Shotgun cartridge

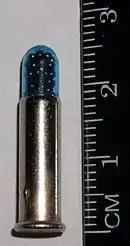
CCI .22LR snake shot loaded with #12 shot

The most popular shotgun gauge by far is 12-gauge. The bigger 10-gauge, once popular for hunting larger birds such as goose and turkey, is on the decline with the advent of the longer, "magnum" 12-gauge cartridges, which offer similar performance. The mid-size 20-gauge is also a very popular chambering for smaller-framed shooters who favor its reduced recoil, those hunting smaller game, and experienced trap and skeet shooters who like the additional challenge of hitting their targets with a smaller shot charge. Other less-common, but commercially available gauges are 16 and 28. Several other gauges may be encountered, but are considered obsolete. The 4, 8, 24, and 32 gauge guns are collector items. There are also some shotguns measured by diameter, rather than gauge. These are the , , and ; these are correctly called ".410 bore", not ".410-gauge".